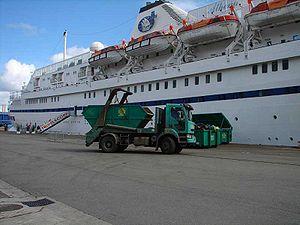
Ramassage des ordures du paquebot Athena à Brest.